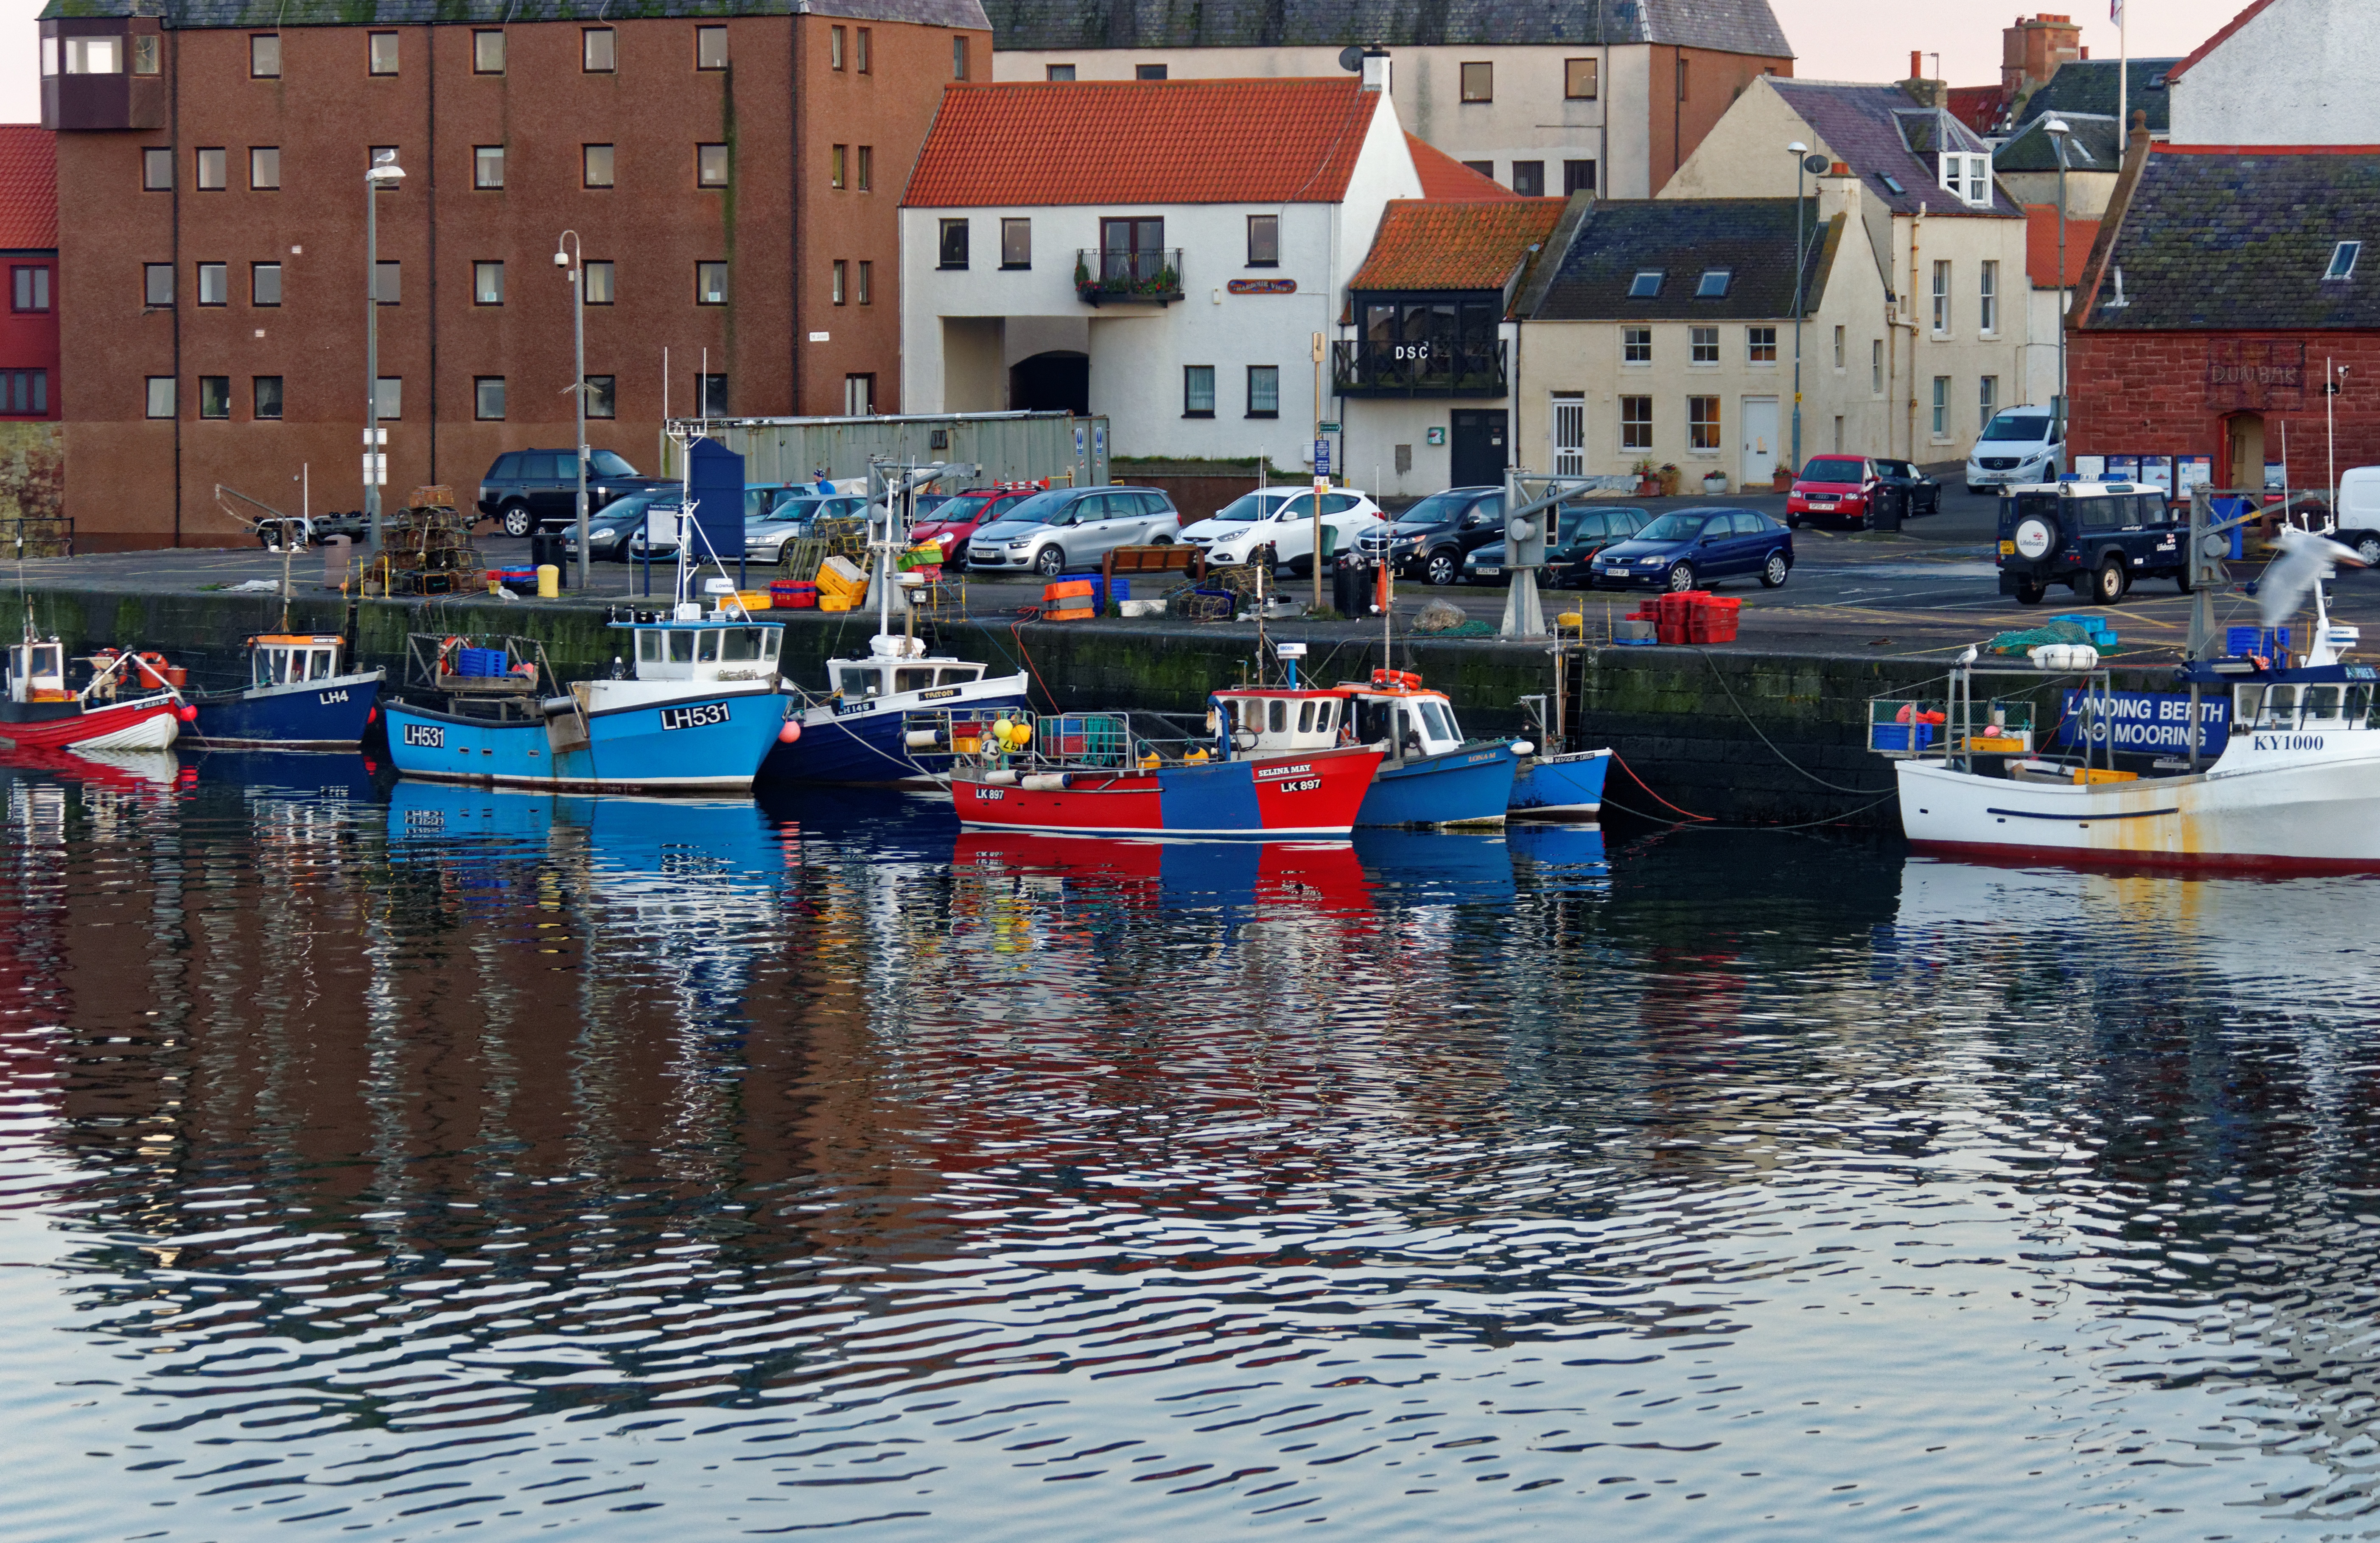
sea, water, outdoor, dock, sky, sunset, boat, pier, dusk, evening, reflection, vehicle, tranquil, yacht, entrance, harbor, harbour, marina, port, sailboat, waterway, nautical, boating, boats, tugboat, watercraft, fishing boats, dunbar harbour